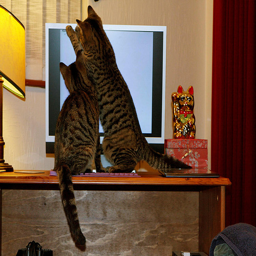
Two cats climbing up the side of a computer monitor.
Two cats play together in front of a mirror.
Two cat by each other, one pawing at a computer screen.
Two cats are playing together on a shelf
Two cats playing with a television screen on top of a desk.